Robert Spencer (artist)

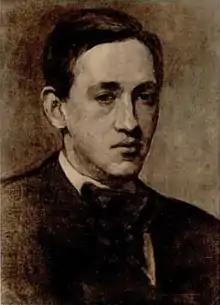
"Self portrait" (1909)

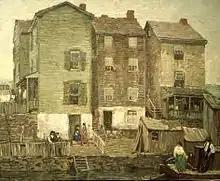

Robert Carpenter Spencer (1 December 1879 – 11 July 1931) was an American painter who received extensive recognition in his day. He was one of the Pennsylvania impressionists, but is better known for his paintings of the mills and working people of the Delaware River region than for landscapes. His work is held in numerous public collections.